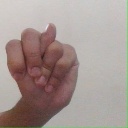
अक्षर: न